Chromodoris orientalis

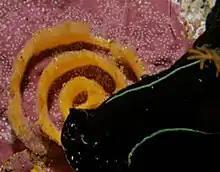
Though this is a different species of nudibranch, they lay their eggs exactly the same as the "Chromodoris orientalis."

Chromodoris orientalis lay eggs in "egg ribbons" that are attached along one edge. These "egg ribbons" are generally on algae, but not impossible to be laid on rocks or other surfaces. There have been minimal studies on these eggs being laid other places besides algae. They reproduce sexually. Egg size was studied among them and three others in the Chromodoris genus, and it was found that eggs size varied among species but did not change within species depending on the parental body length. The number of egg whorls also varied depending on the species. They are simultaneous hermaphrodites (as are all animals in the order Nudibranchia), meaning they possess both male and female reproductive organ at the same time. Because they are simultaneous hermaphrodites, when they mate they dart their penises at one another and the first to penetrate becomes the dominant male. Their life cycle consists of eggs laid in whorls, they then hatch to become vestigial veliger larvae until they grow into adults.